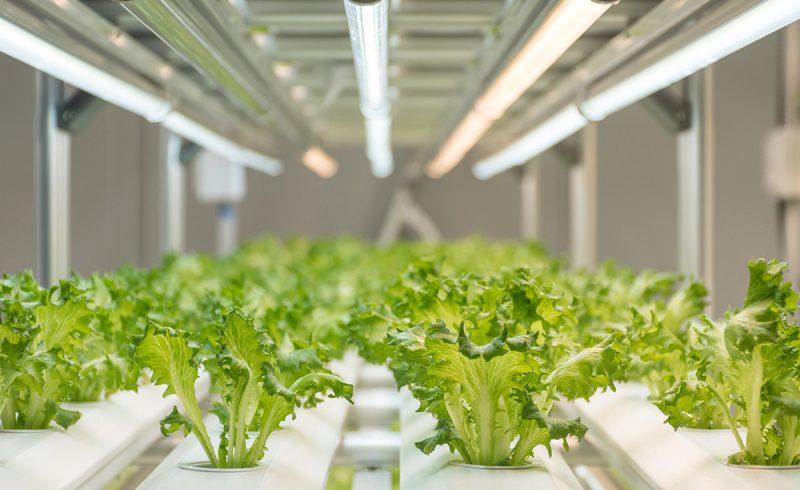
Miche ya spinachi iliyokuwa na kustawi vizuri, imewezeshwa kwa mfumo maalumu wa kudhibiti joto na mwanga, ili kupata mazao bora yanayowafaa walaji.  Mitambo maalumu imefungwa juu ya mimea hii na taa zimewashwa, huku yenyewe ikipandikizwa kwenye vitundu vidogo, vilivyoko kwenye mabomba meupe ya bapa.